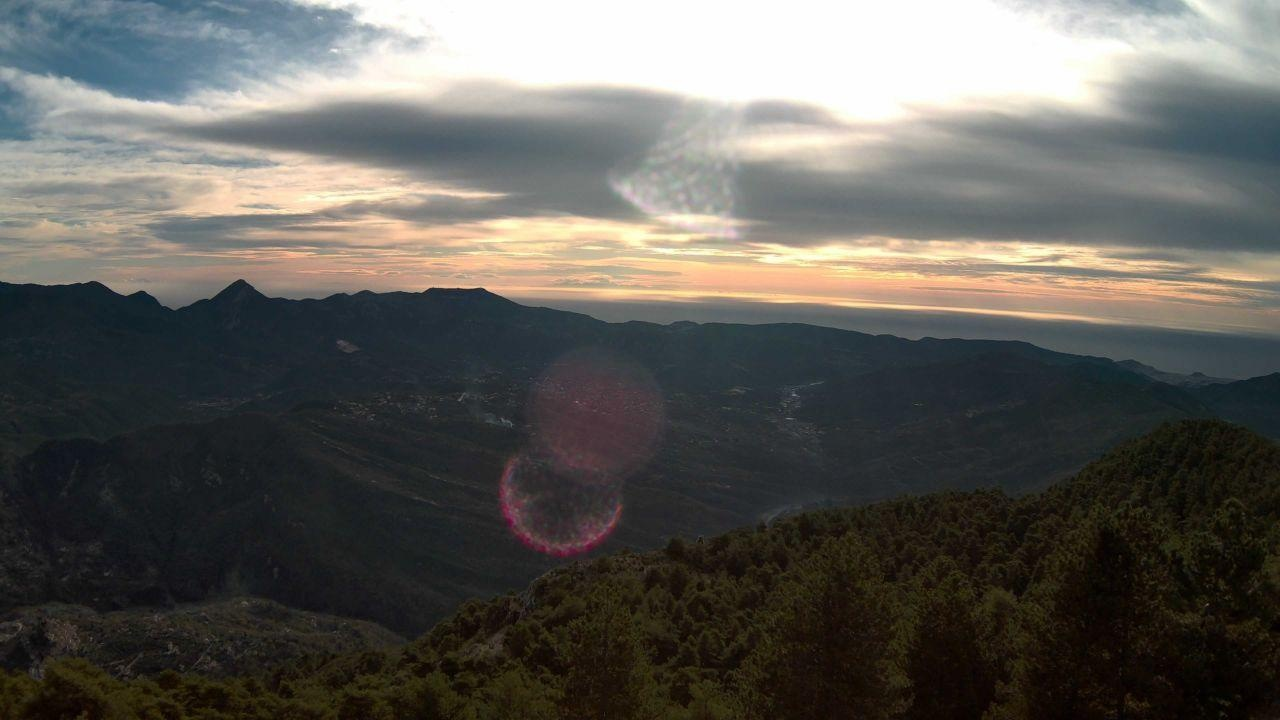
Fire: no
Smoke: yes